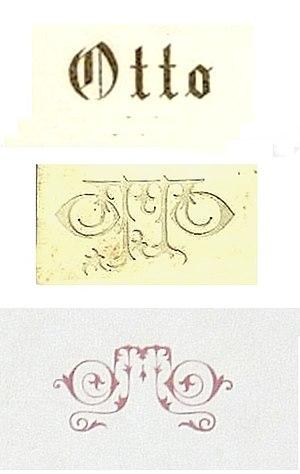
Otto Wegener est un photographe d'origine suédoise ayant exercé à Paris à partir de 1867.